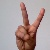
The image shows a hand gesture representing the letter 'V' in Indian Sign Language.